Formula One 2001 (video game)

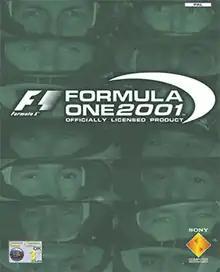
European cover art

Formula One 2001 is a racing video game developed by Studio 33 and Studio Liverpool and published by Sony Computer Entertainment for the PlayStation and PlayStation 2. The PlayStation 2 version was released in North America by 989 Sports. It is a sequel to "Formula One 2000" and was based on the 2001 Formula One World Championship. This is the last game to be released in North America until "Formula One Championship Edition".